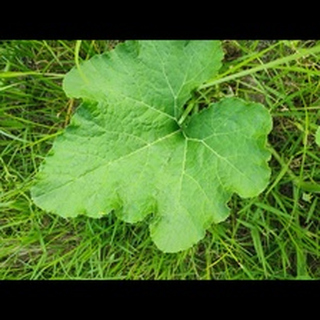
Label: healthy_pumpkin